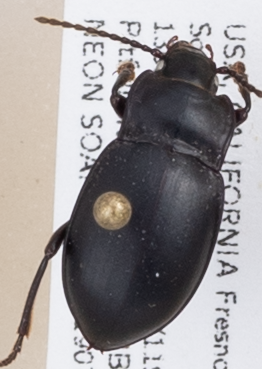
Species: Metrius contractus
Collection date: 2019-07-31
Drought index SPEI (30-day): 0.272
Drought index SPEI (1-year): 0.47
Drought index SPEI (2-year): -0.03